Pirates of the Caribbean: Dead Man's Chest

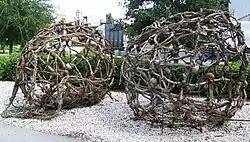
The two bone cages used in one of the early scenes of the film. The cages were on display on the Studio Backlot Tour at Disney's Hollywood Studios until it shut down in 2014.

Principal photography began on February 28, 2005, in Palos Verdes, beginning with Elizabeth's ruined wedding day. For Cutler Beckett's introduction, Rossio and Elliott had him arrive on shore in a boat while sitting on a horse standing in the boat; the duo had originally planned to use this introduction for Don Rafael Montero in "The Mask of Zorro" (1998), but the scene was cut for being deemed too expensive. Similarly, the "Pirates" crew wanted to cut the idea for budget reasons, in addition to feel that it would be unbelievable, or as the film's historian dismissed, suicidal. However, Verbinski promised Rossio and Elliott to use the idea and the scene was filmed in one day after weeks of planning and training. The crew spent the first shooting days at Walt Disney Studios in Los Angeles, including the interiors of the "Black Pearl" and the "Edinburgh Trader" which Elizabeth stows away on, before moving to St. Vincent to shoot the scenes in Port Royal and Tortuga. Sets from the previous film were reused, having survived three hurricanes, although the main pier had to be rebuilt as it had collapsed in November. The crew had four tall ships at their disposal to populate the backgrounds, which were painted differently on each side for economy. One of the ships used was the replica of HMS "Bounty" used in the 1962 film adaptation of "Mutiny on the Bounty".